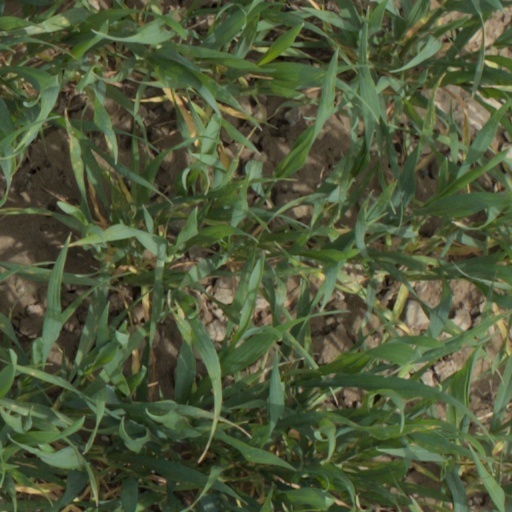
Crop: wheat